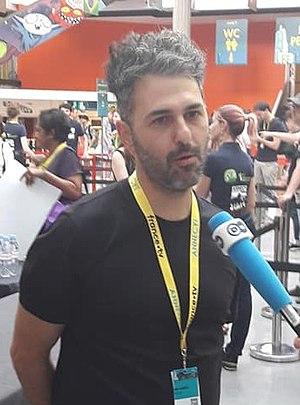
Alê Abreu au festival international d'animation d'Annecy 2018.
Alê Abreu est un réalisateur et scénariste brésilien. Il a notamment réalisé le film d'animation Le Garçon et le Monde, qui a remporté le Cristal du long métrage et le prix du public au Festival international du film d'animation d'Annecy 2014. Il est également illustrateur et auteur de livres pour enfants.
Le Festival international du film d'animation d'Annecy 2018, 42ᵉ édition du festival, s'est déroulé du 11 au 16 juin 2018. Le pays à l'honneur lors de cette édition est le Brésil.